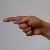
The image shows a hand gesture representing the letter 'G' in Indian Sign Language.